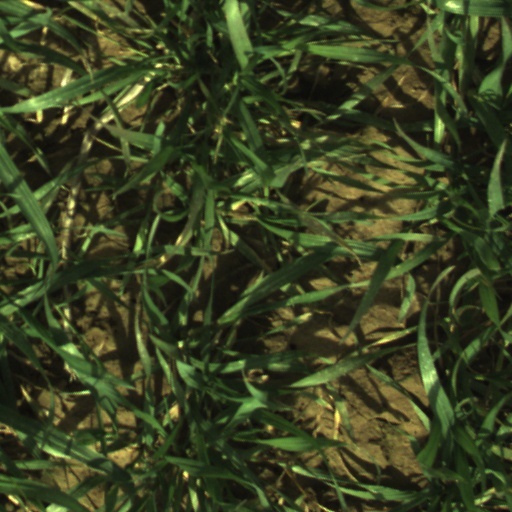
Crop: wheat